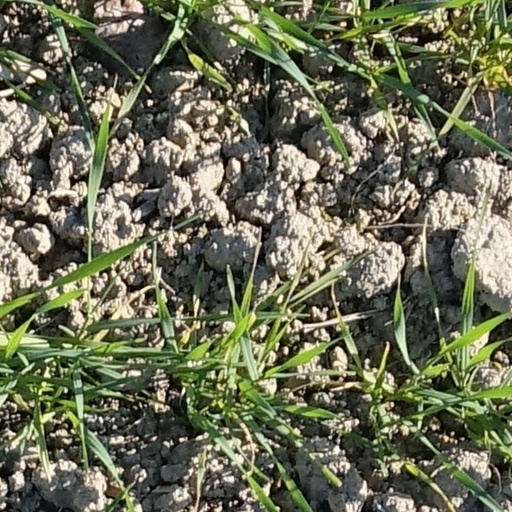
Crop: wheat